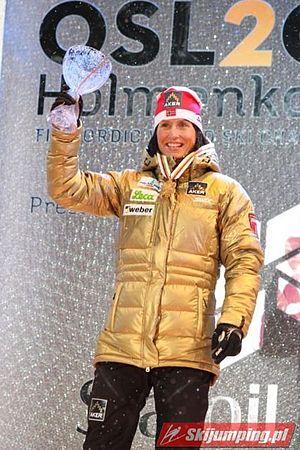
Marit Bjørgen, née le 21 mars 1980 à Trondheim, est une fondeuse norvégienne dont la carrière internationale s'étend de 1999 à 2018. Par son palmarès, elle est la meilleure fondeuse de l'histoire. Avec quinze médailles olympiques dont huit titres en 2010, 2014 et 2018, elle est l'athlète la plus couronnée des Jeux olympiques d'hiver, au total des médailles tous sexes confondus, et avec huit médailles d'or, elle égale les totaux record de ses compatriotes Ole Einar Bjørndalen en biathlon et Bjørn Dæhlie en ski de fond.